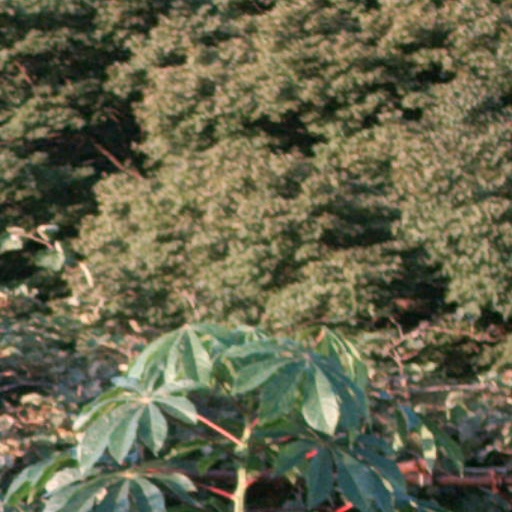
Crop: cassava